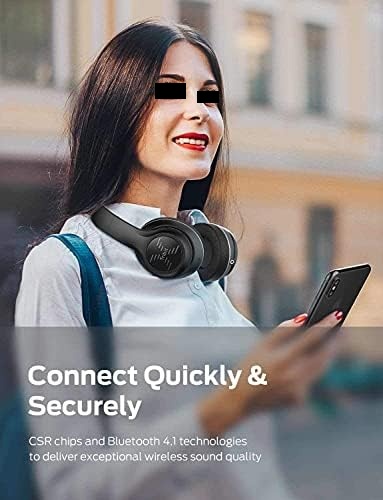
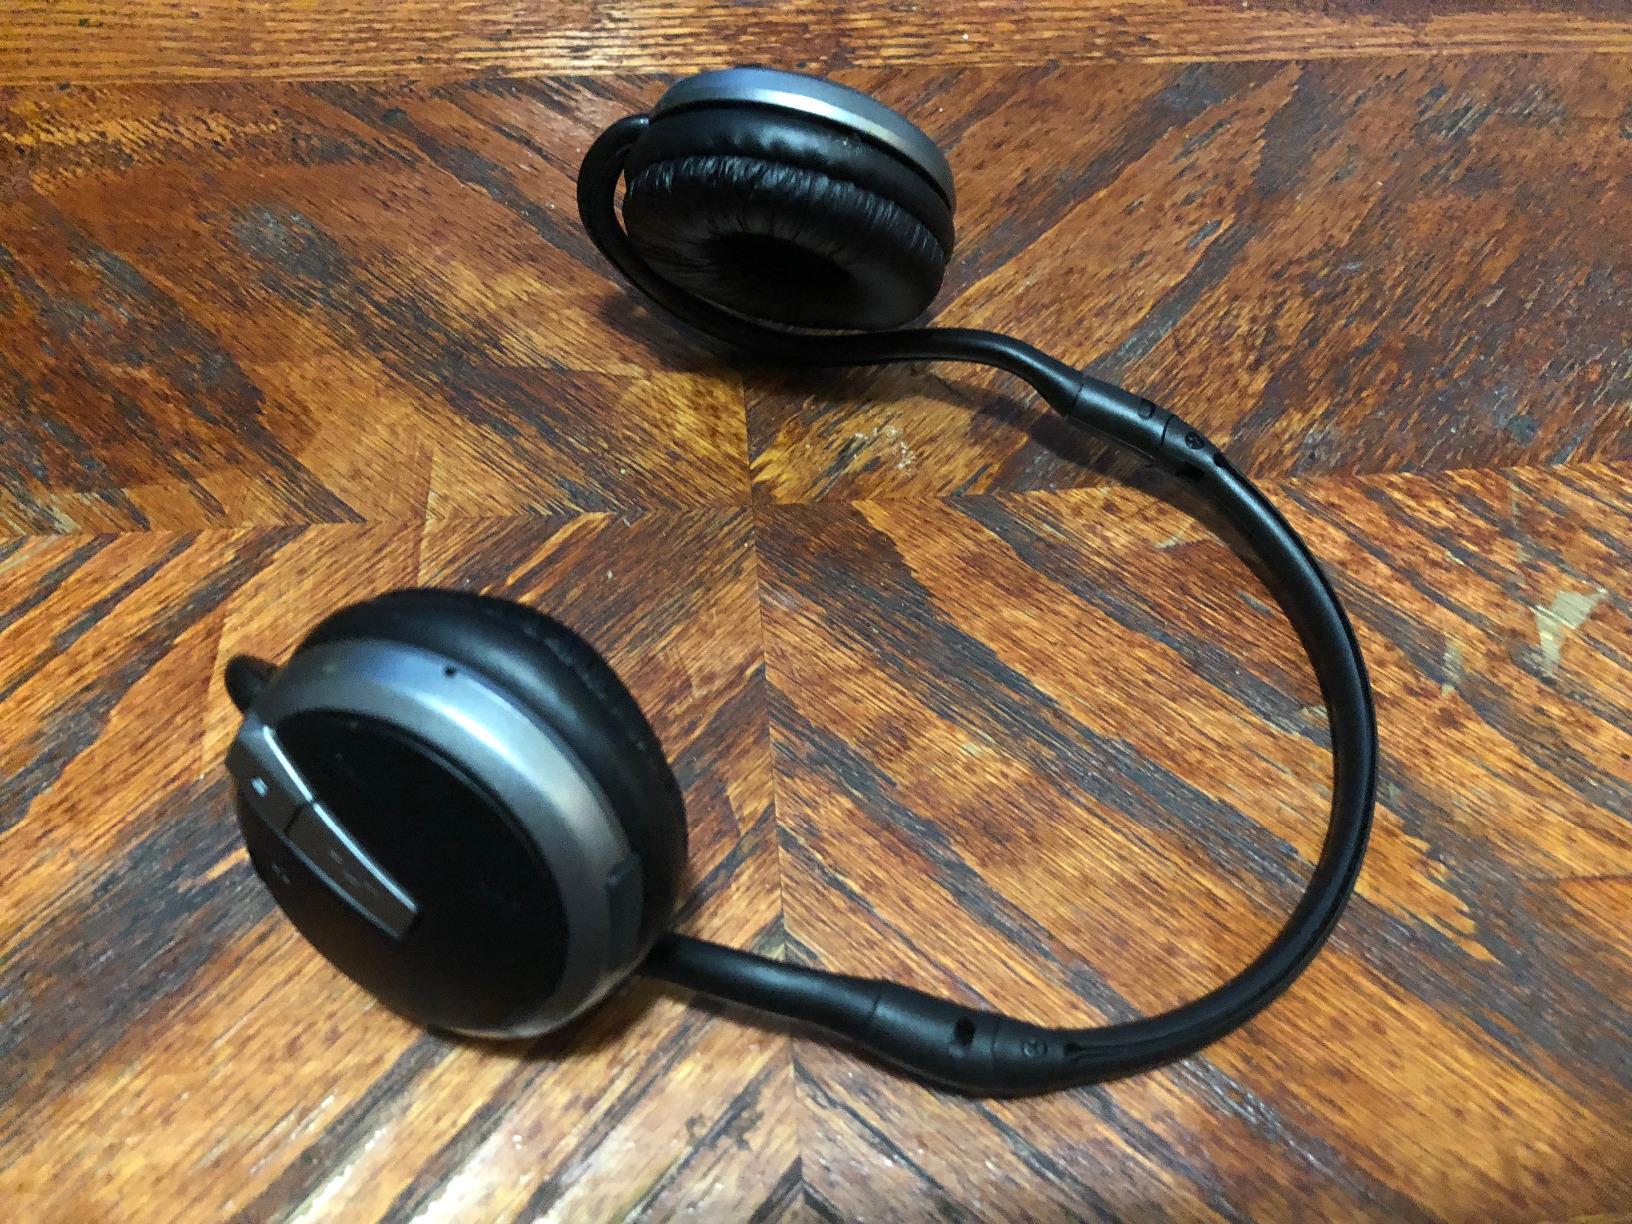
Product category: headphones
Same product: no